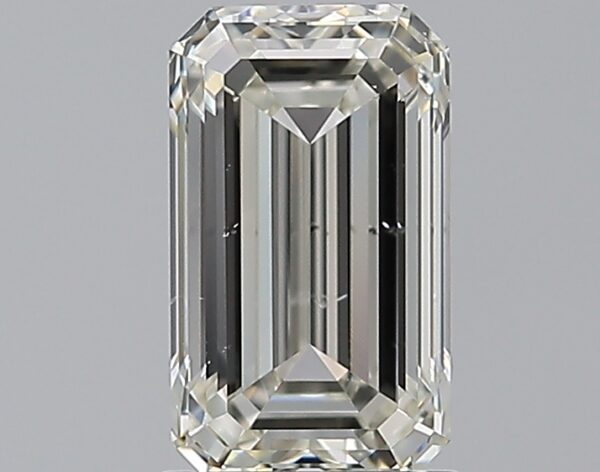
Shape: emerald
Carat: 1.5
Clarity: SI1
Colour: J
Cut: EX
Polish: EX
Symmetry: EX
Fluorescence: M
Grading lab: GIA
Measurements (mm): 8.48 x 4.95 x 3.4